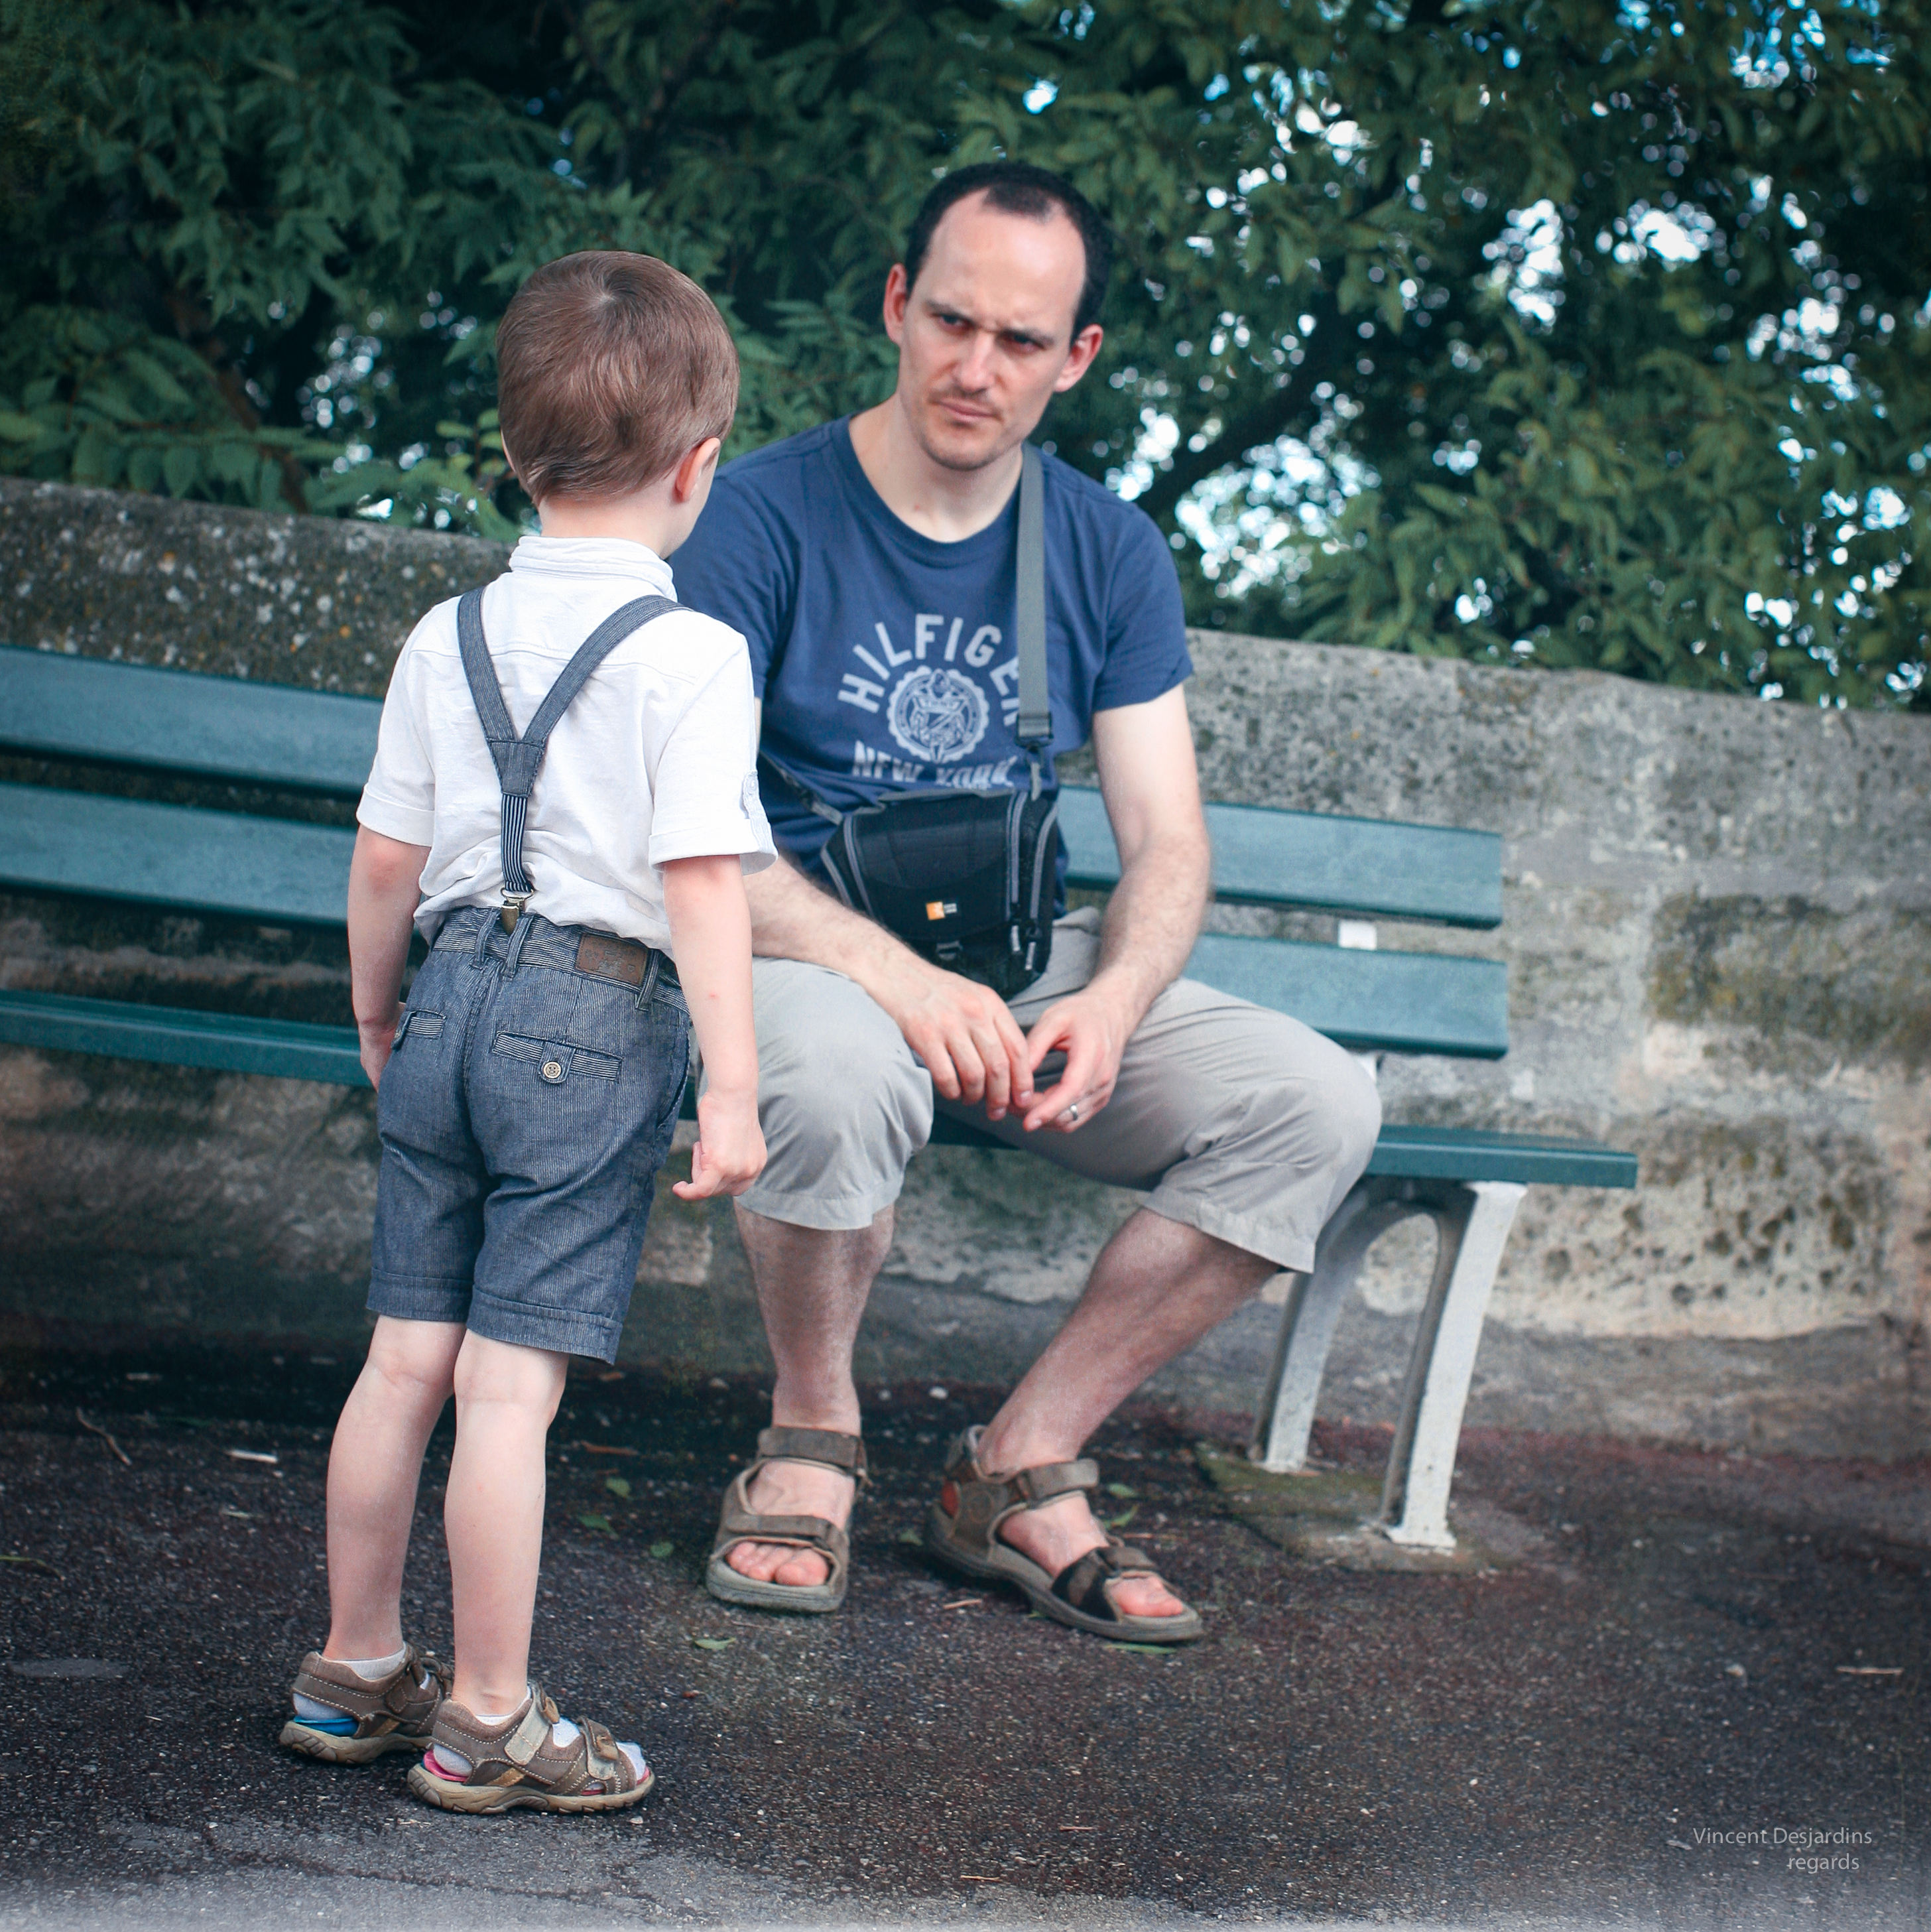
man, person, people, male, france, portrait, sitting, child, childhood, parent, family, enfant, pere, enfance, avignon, vaucluse, paternit, human positions